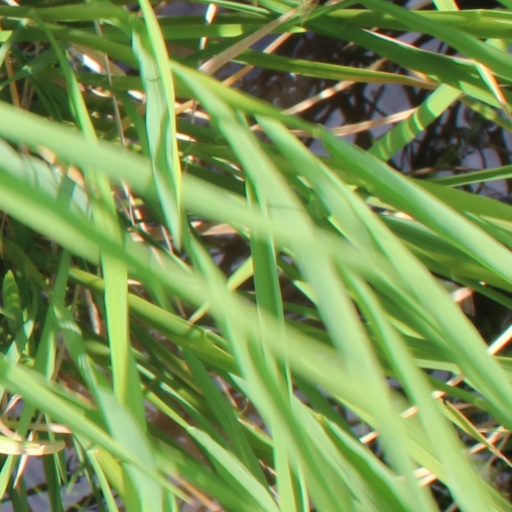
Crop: rice